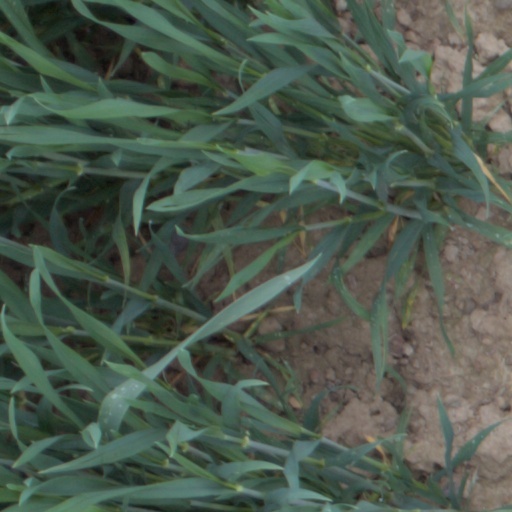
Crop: wheat